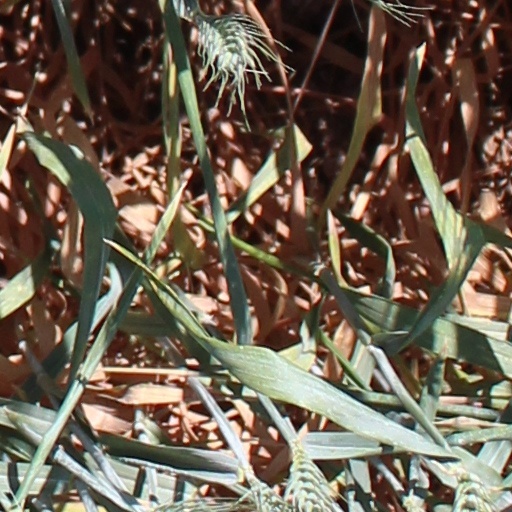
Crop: wheat